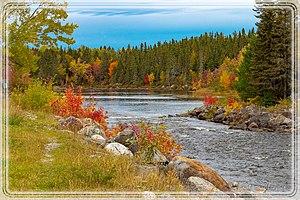
La source de la Rivière aux Sables
La rivière aux Sables est une rivière québécoise de la ville de Saguenay, dans la région administrative du Saguenay-Lac-Saint-Jean, au Canada. Ce cours d'eau constitue l'un des deux émissaires du lac Kénogami ; il coule vers le Nord pour se déverser dans le Saguenay. Elle est la seule rivière qui traverse Jonquière.